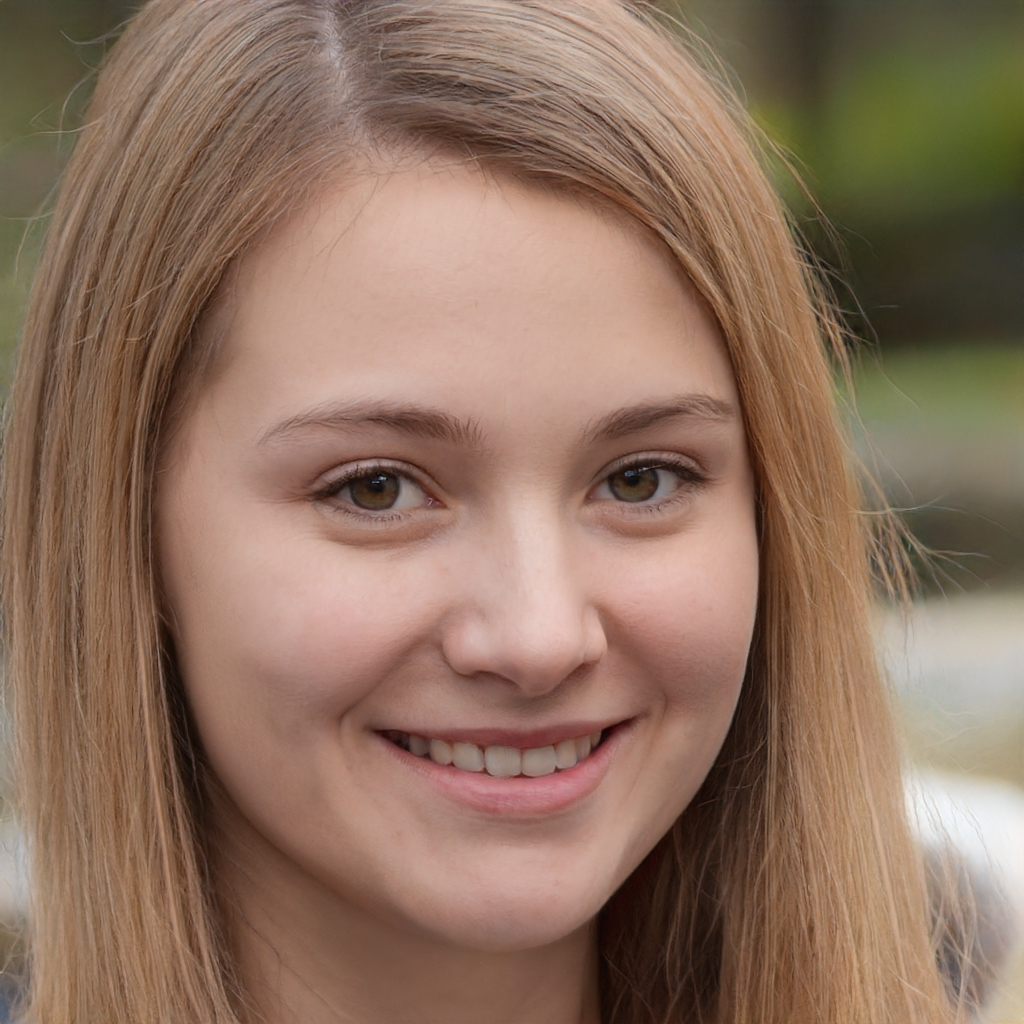
Label: No Watermark